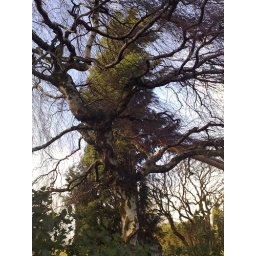
March 2nd 2008. A tree near my house had fallen after the strong winds.